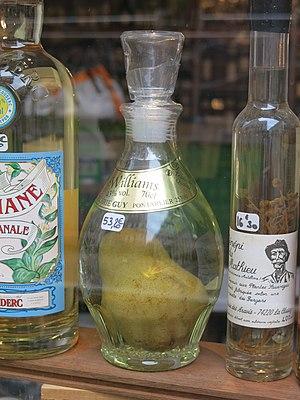
Poire Williams dans une bouteille d'eau de vie de poire. La poire est introduite dans la bouteille quand elle est encore toute petite. On laisse la poire grossir avec la bouteille en place. On coupe la tige de la poire quand le fruit est bien mur.